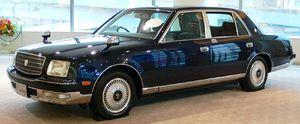
La Toyota Century est une limousine quatre portes produite par Toyota essentiellement pour le marché japonais et à raison de 150 à 200 exemplaires par an.